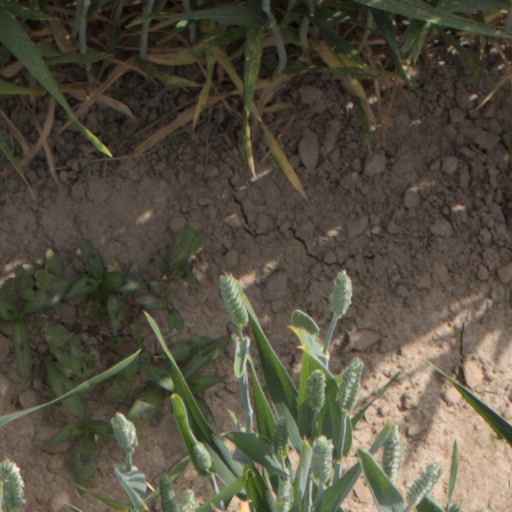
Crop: wheat